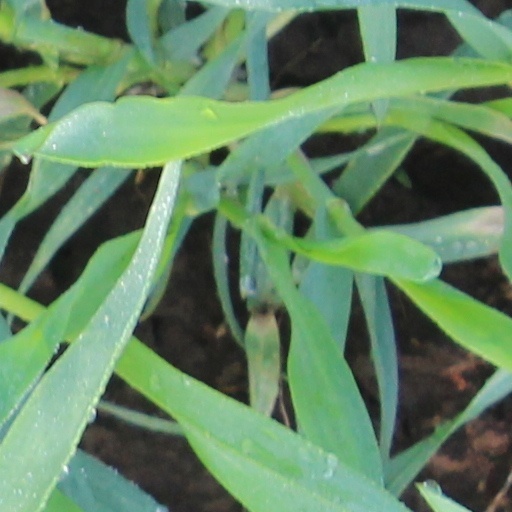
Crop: wheat